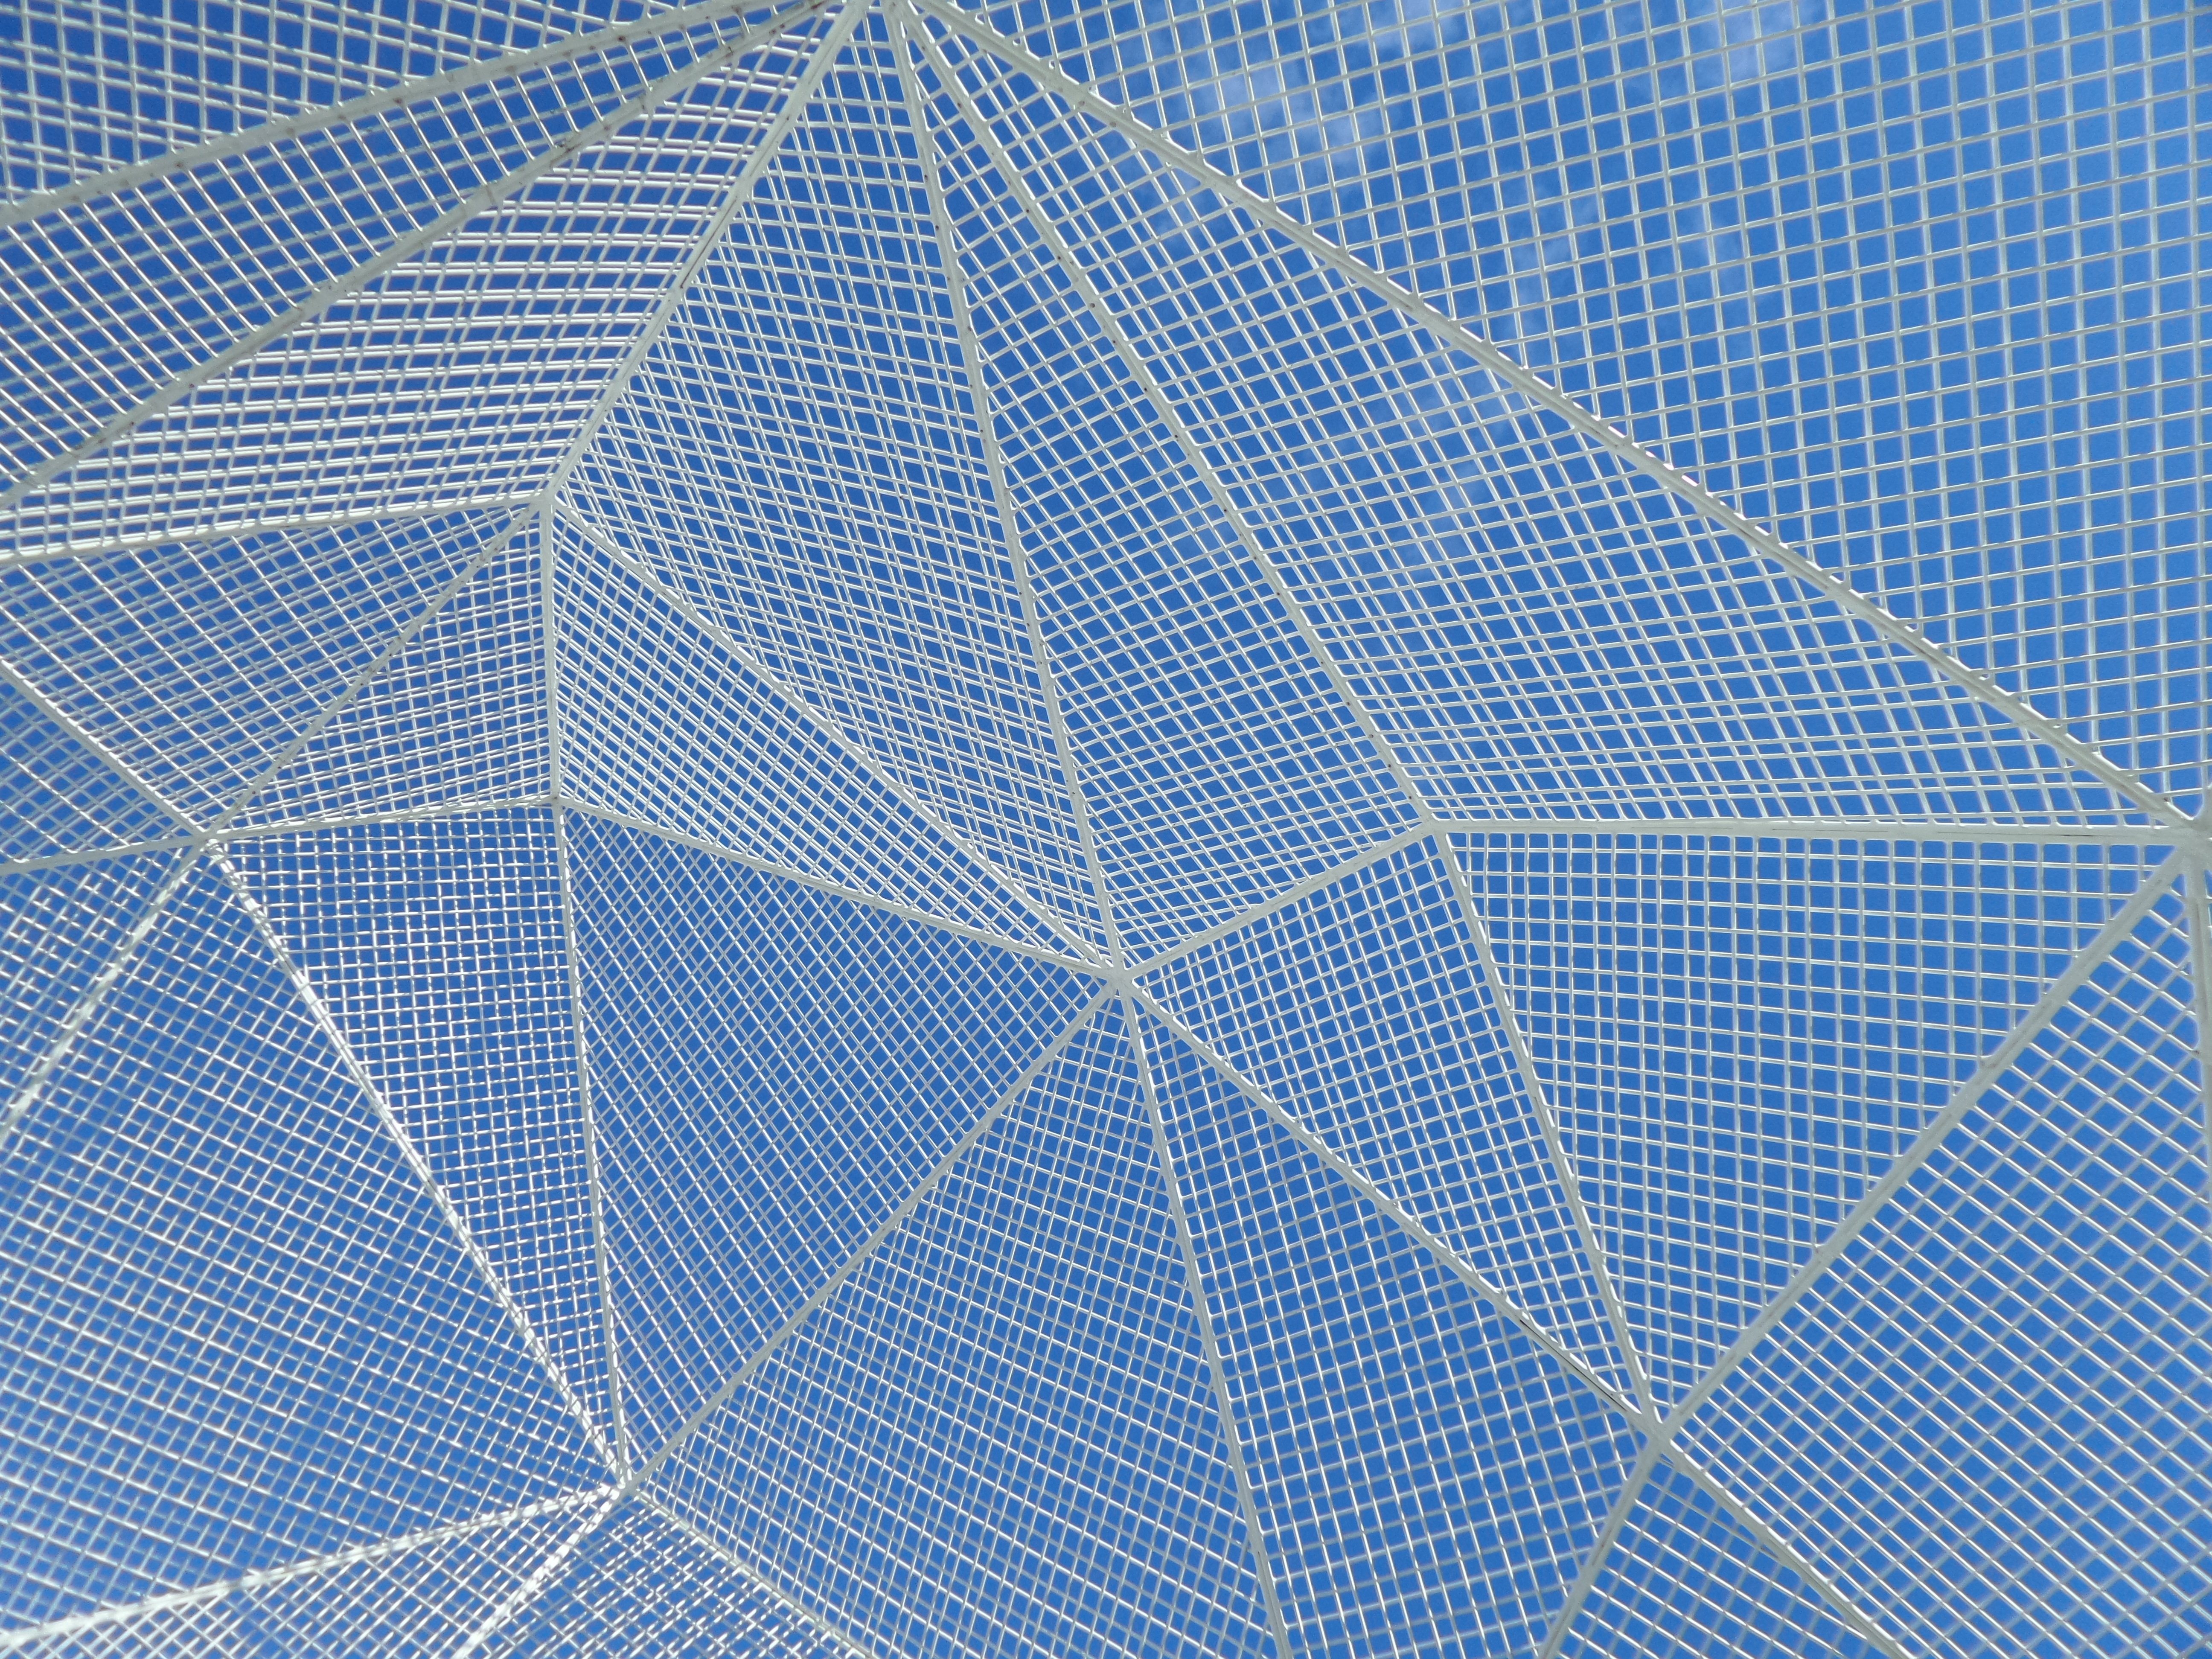
structure, sky, texture, leaf, pattern, line, blue, modern, material, circle, textile, sculpture, art, design, net, symmetry, grid, polygons, shape, polygonal